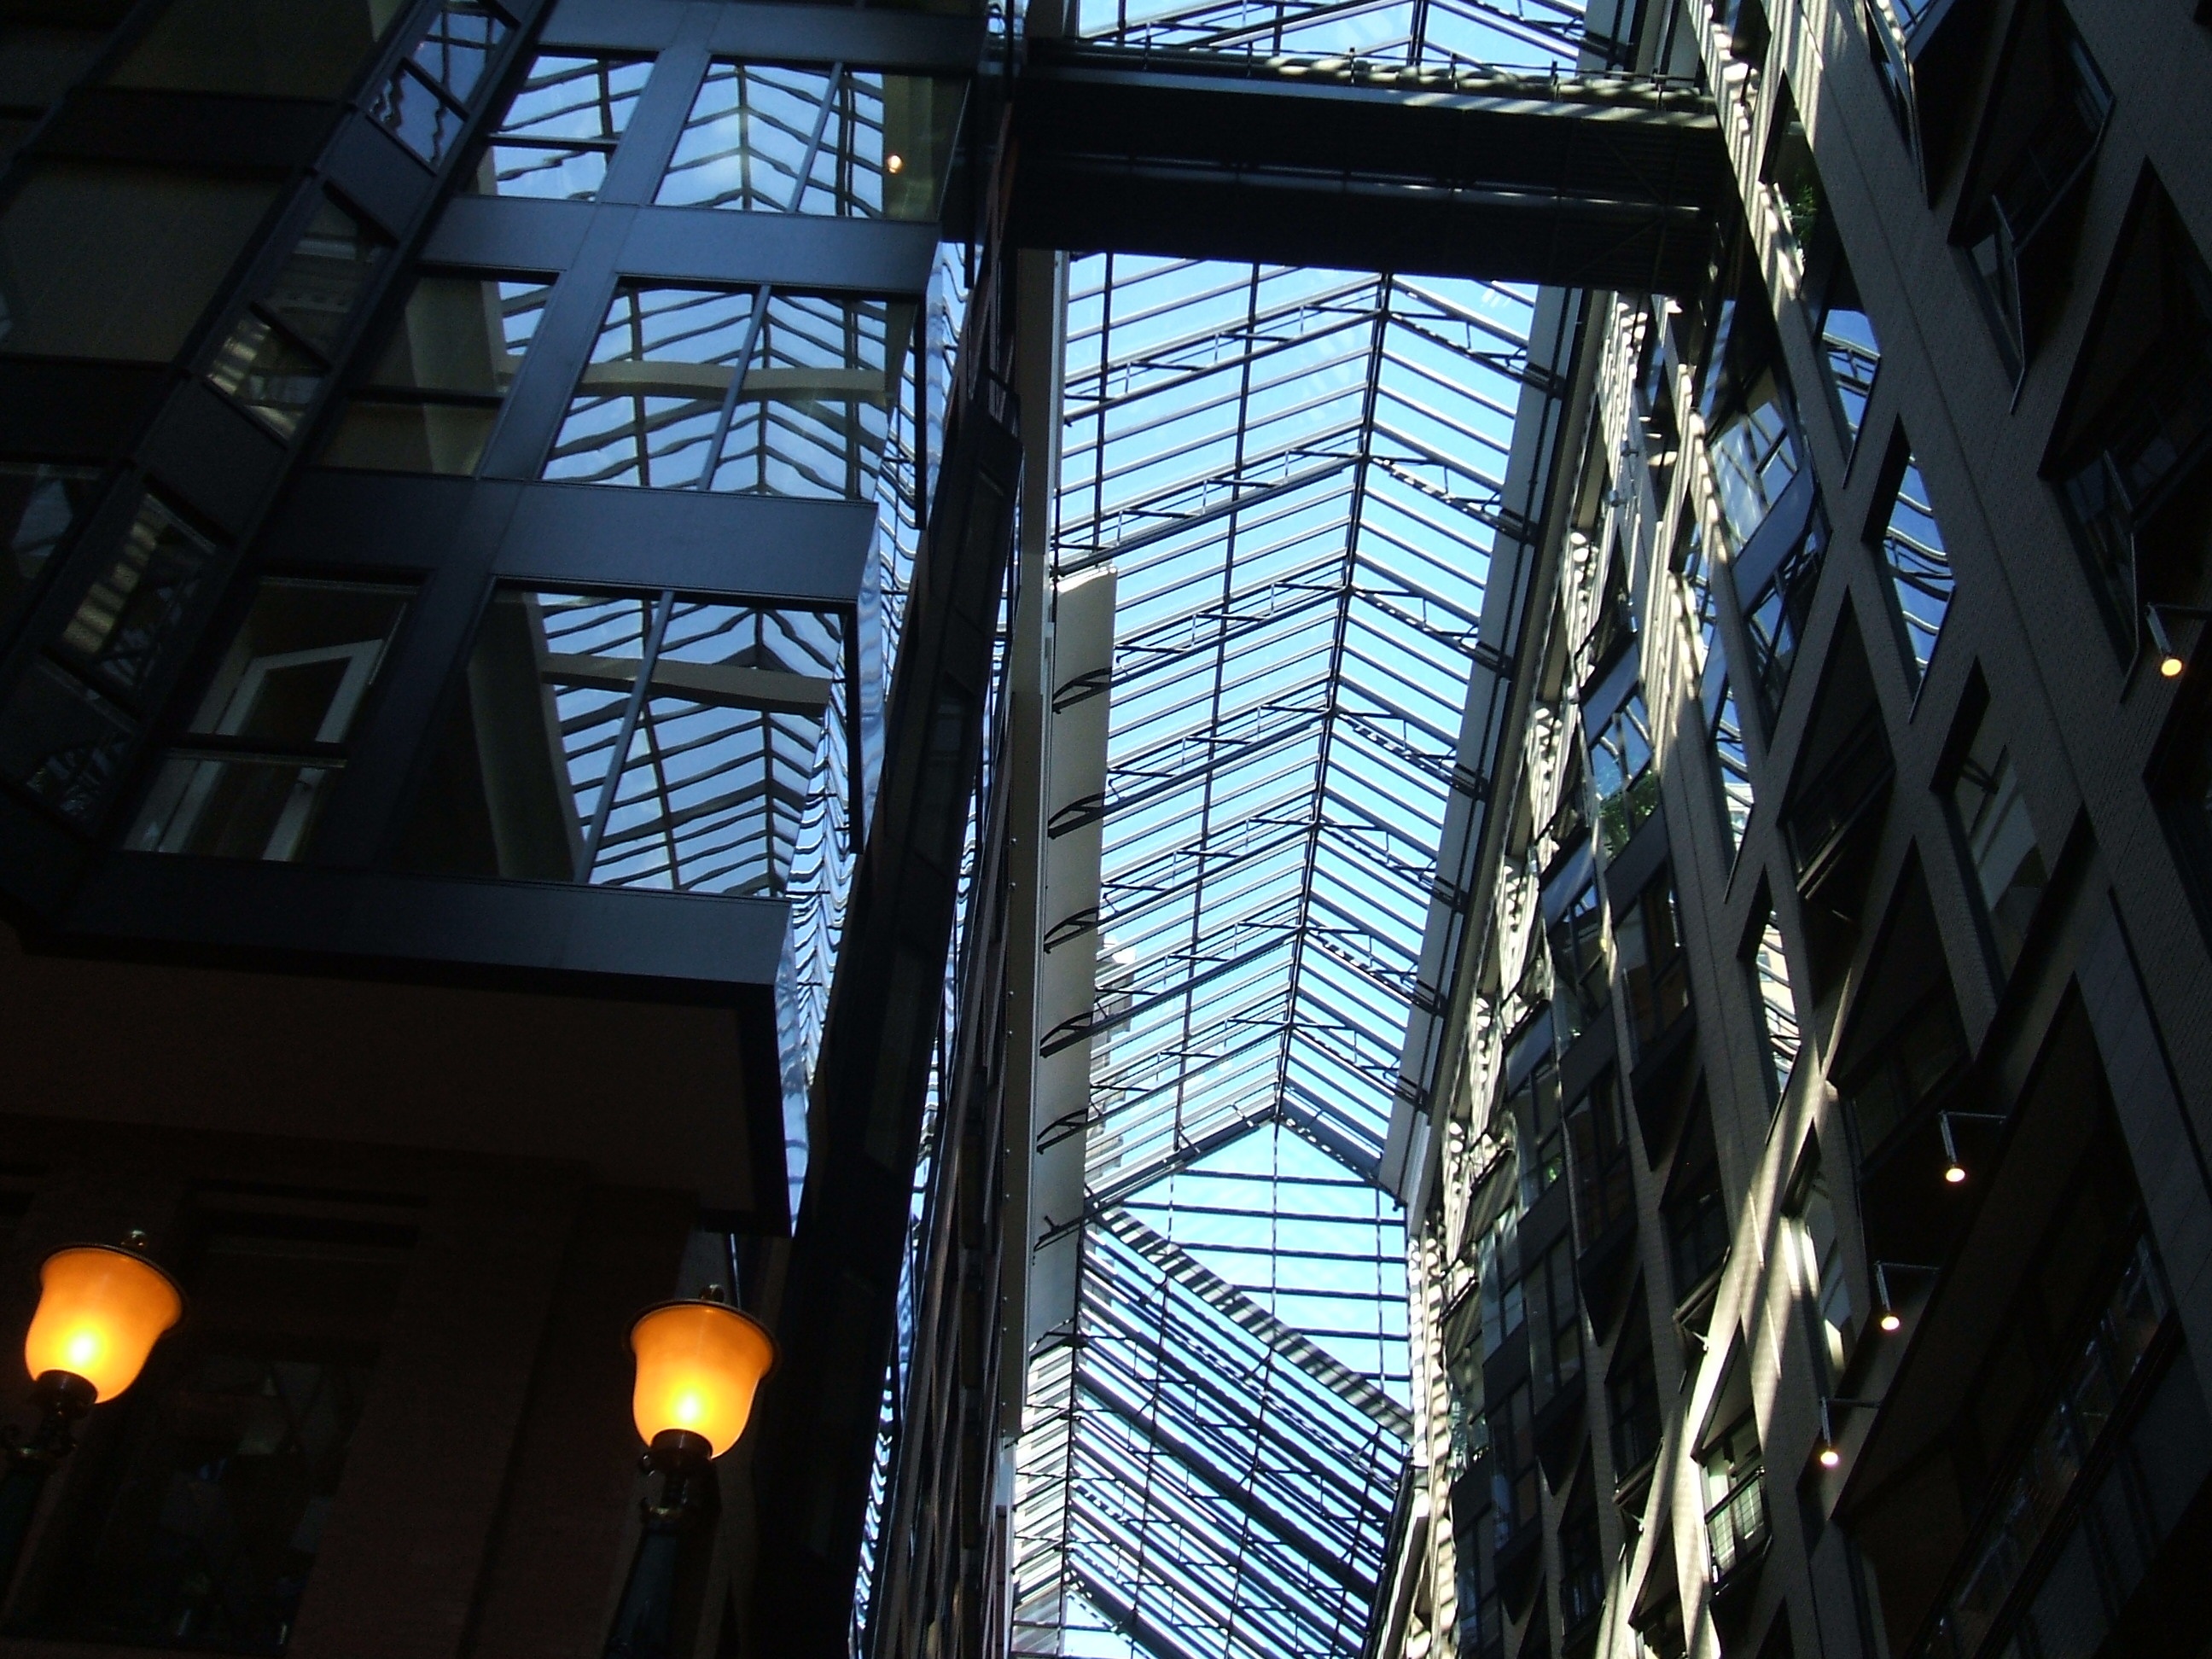
light, architecture, night, interior, glass, skyscraper, canopy, blue, lighting, stained glass, canada, gallery, transparency, light and shade, urban area